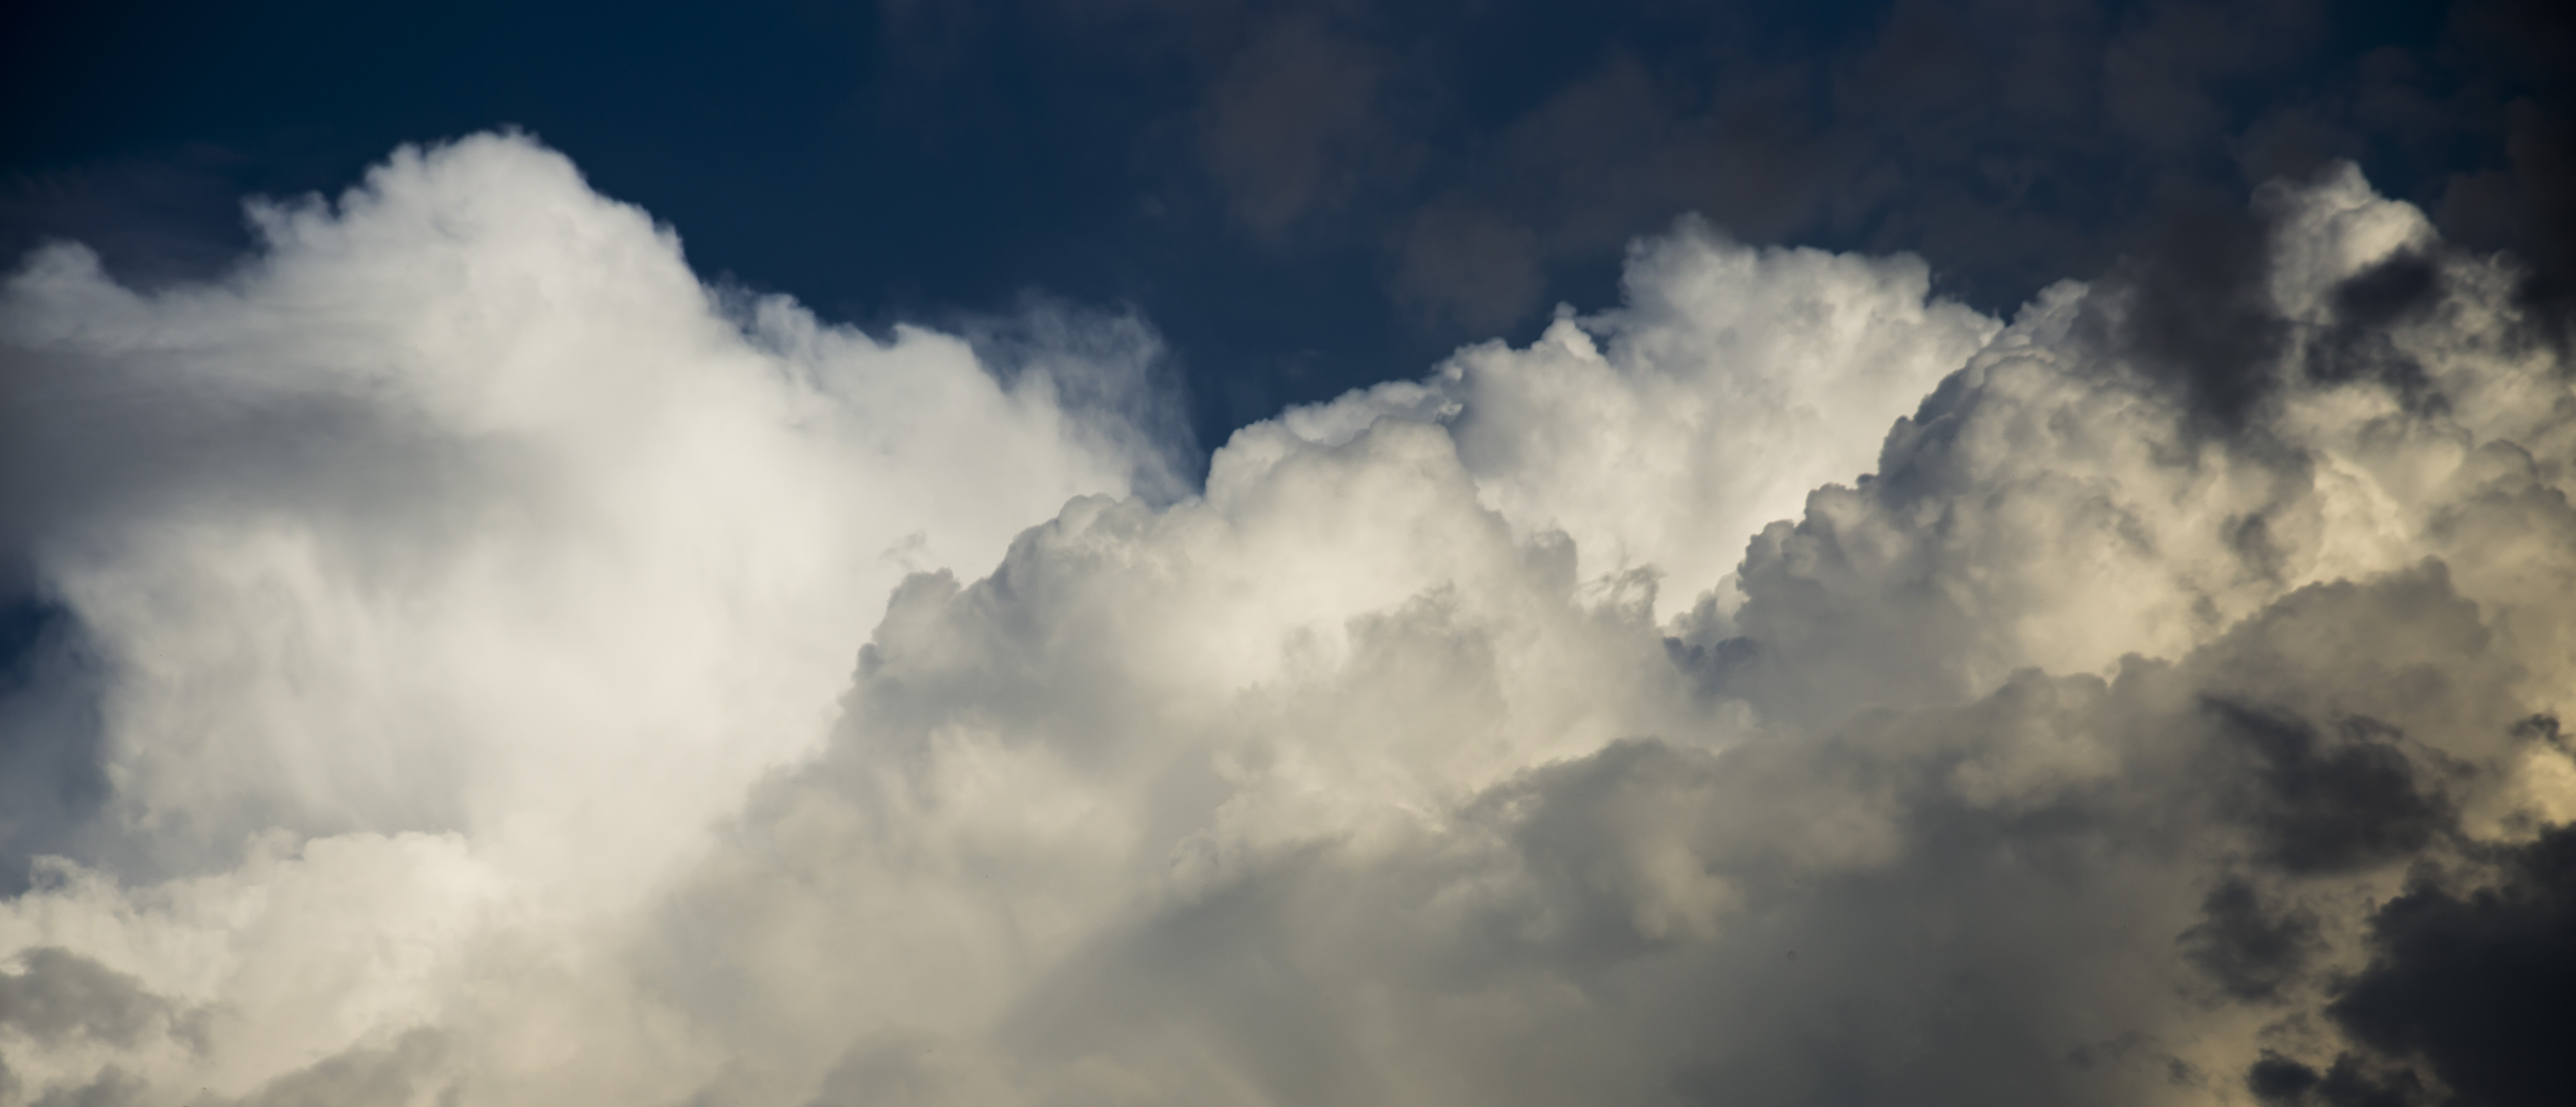
cloud, free, white, blue, love, secret, angel, sky, daytime, cumulus, atmosphere, atmospheric phenomenon, meteorological phenomenon, sunlight, calm, geological phenomenon